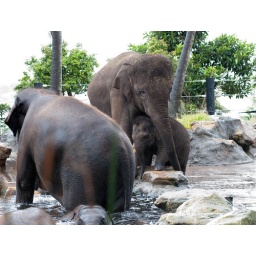
Check out the ninja elephant in the water at the front.